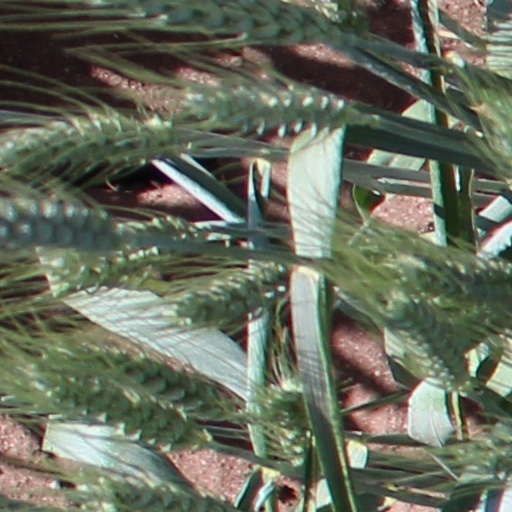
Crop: wheat